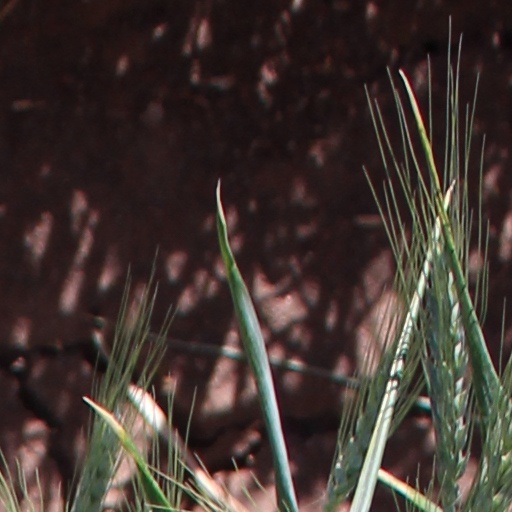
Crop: wheat